Sugar King Park

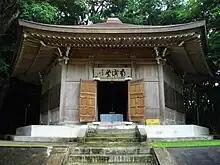
Nanmeido temple in the park

The Nanmeido(南溟堂) or Saipan International House of Prayer, built in 1990, is a non-sectarian temple located in the park dedicated to those who lost their lives in the Marianas in 1944. Inside the temple, a large peace bell hangs from the ceiling. It was donated as a wish for world peace by the Gifu Buddhist Association of Gifu, Japan in 2006.